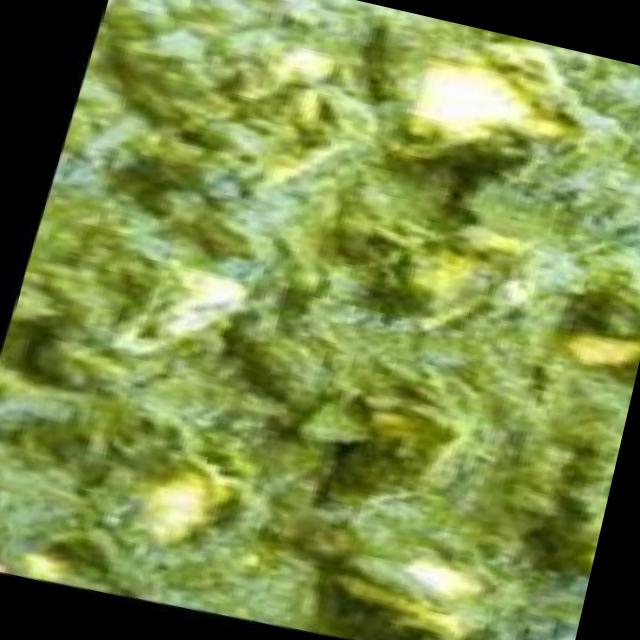
Dish: palak_paneer